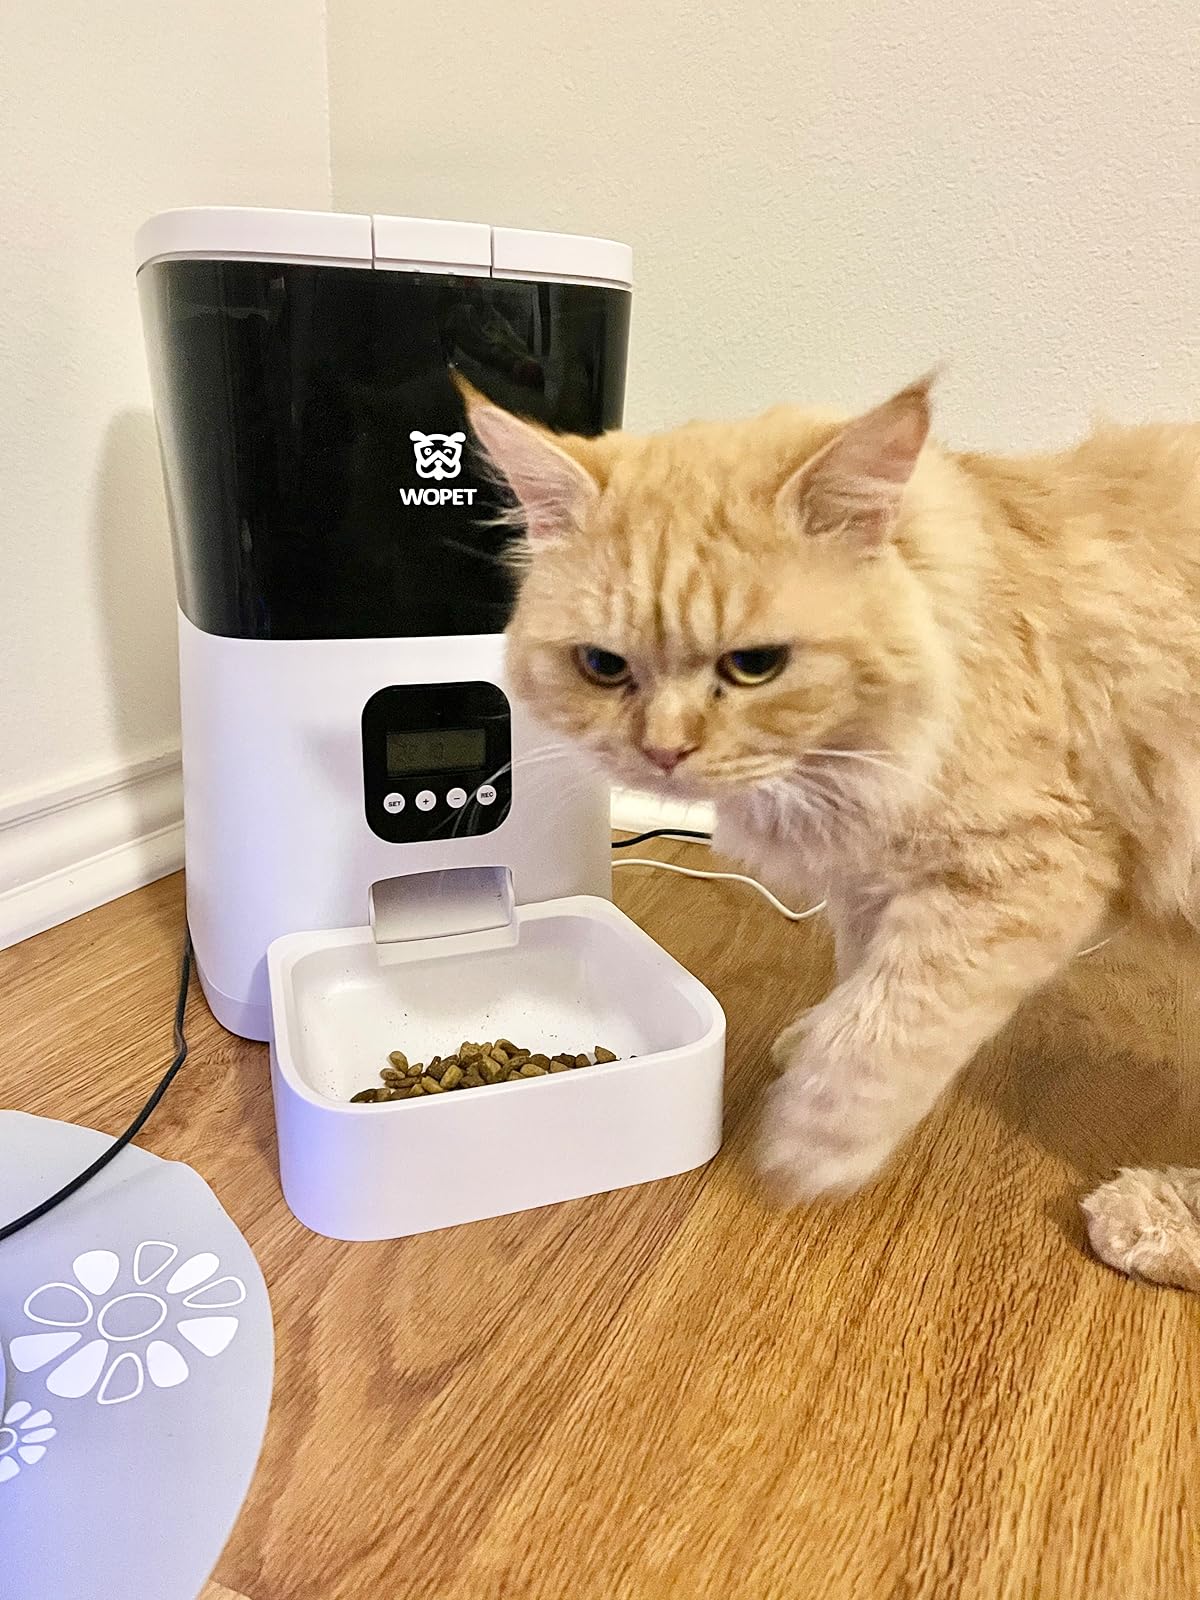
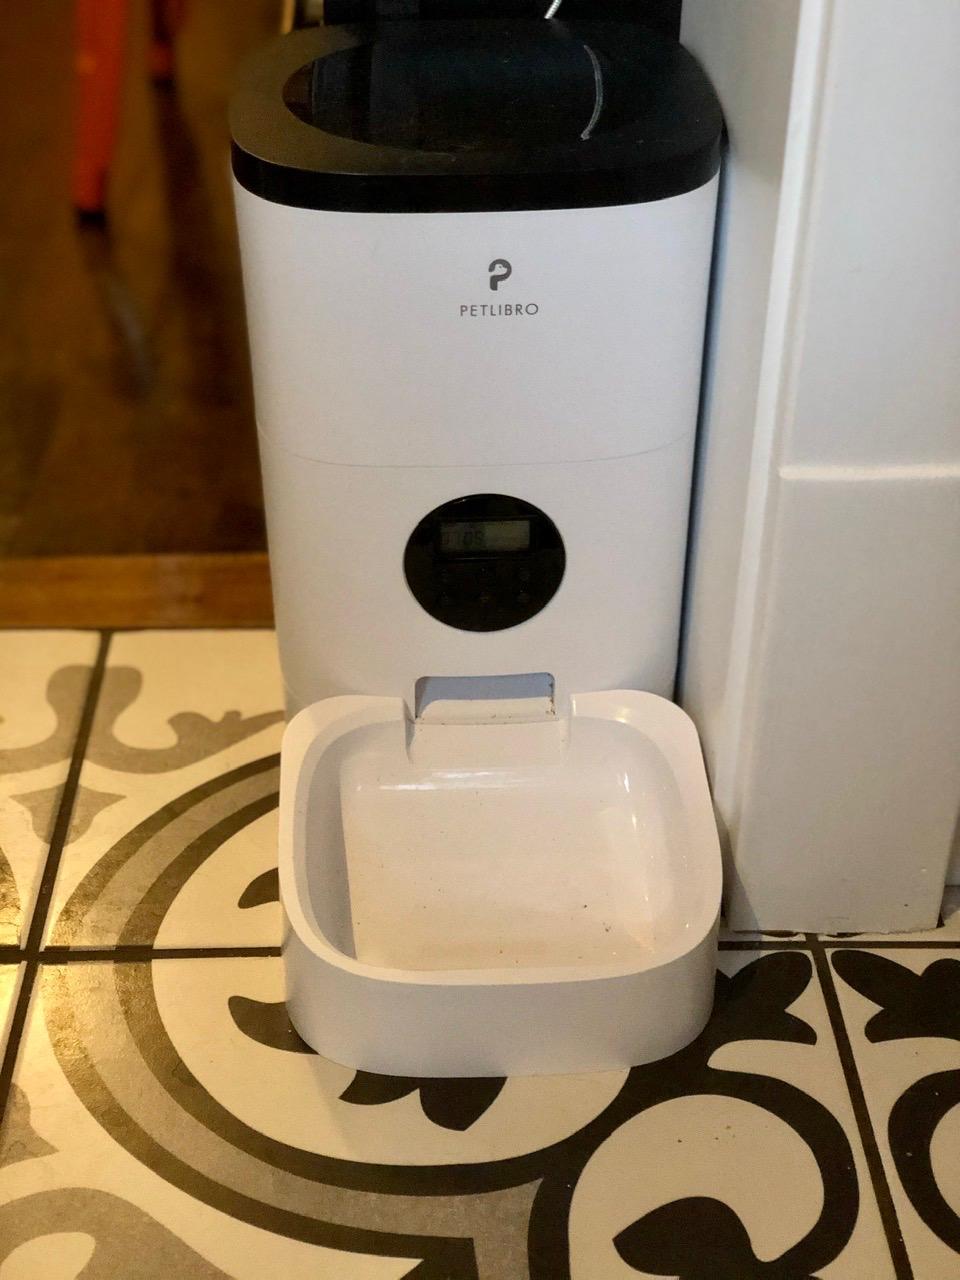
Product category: items_feeder
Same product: no